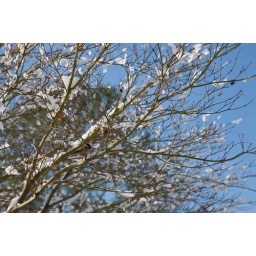
bird in tree